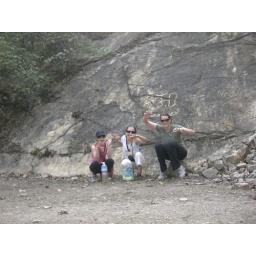
Practicing &amp;quot;grrr&amp;quot; sound technique in fron of the Ohm sign on a rock along the trail